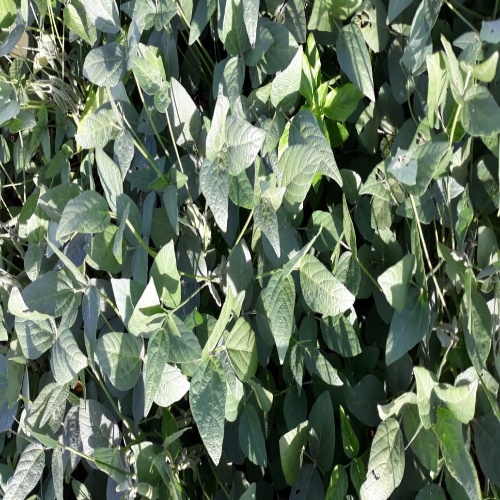
Label: Caterpillar